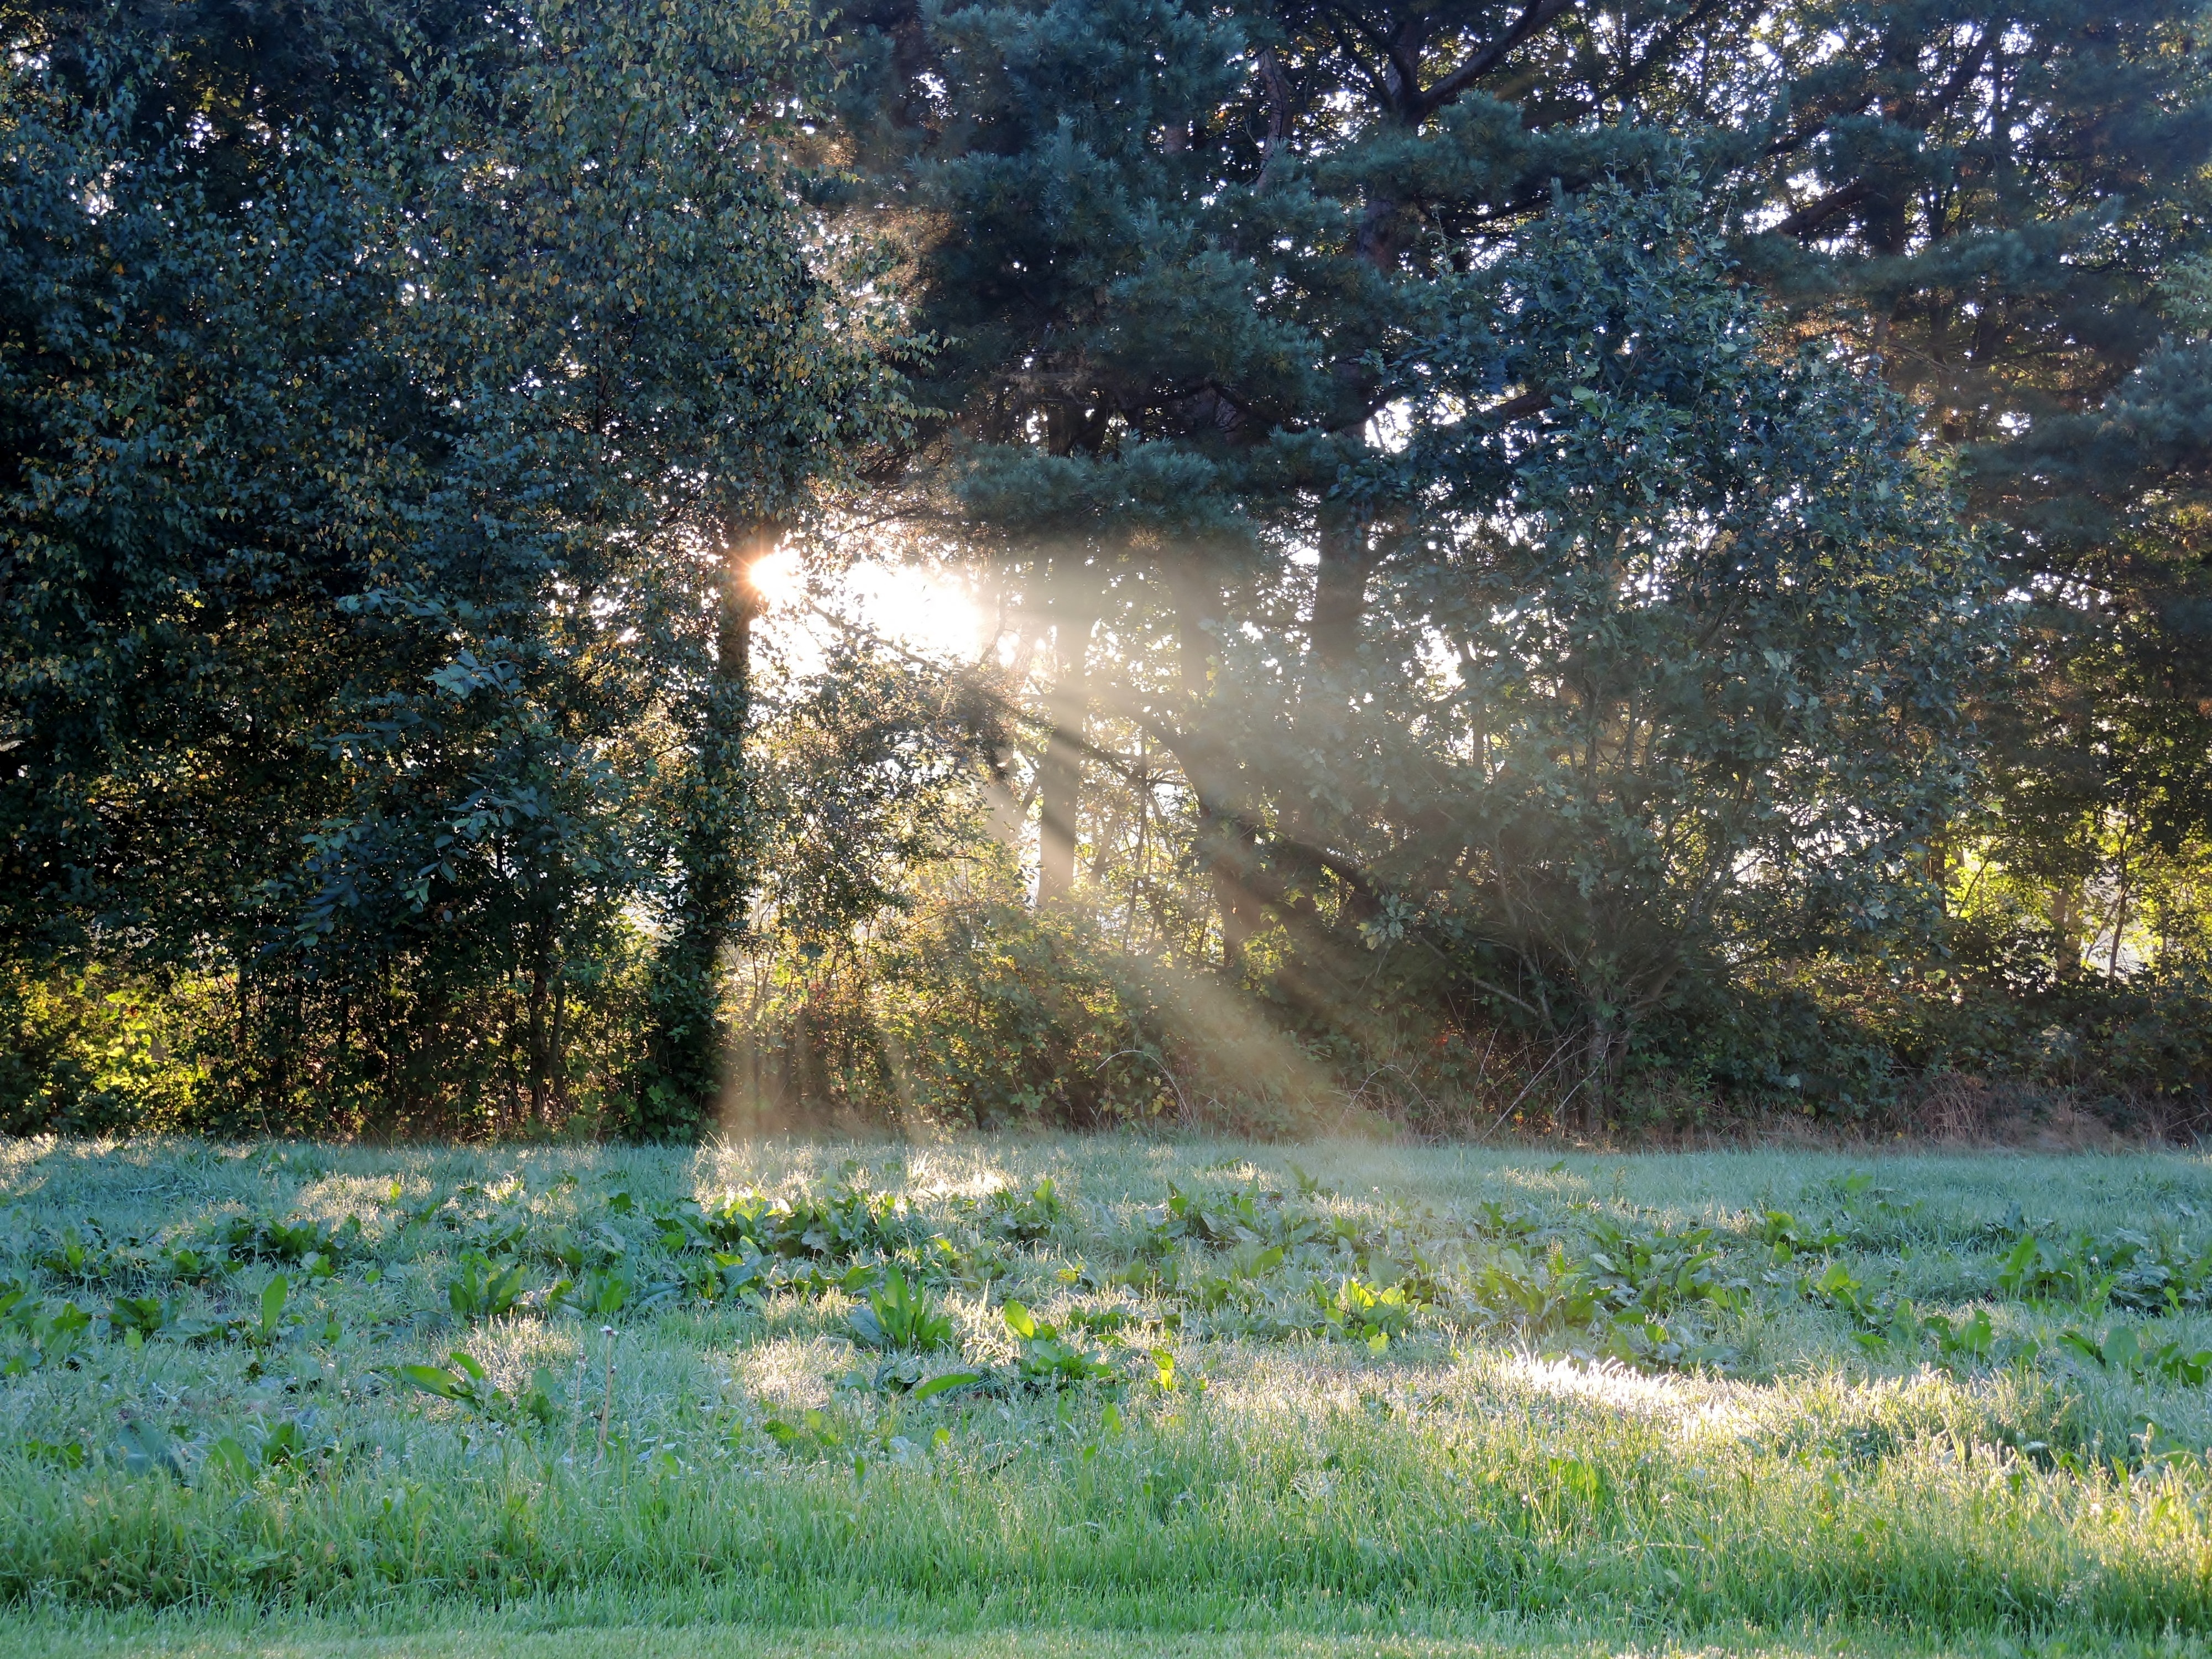
landscape, tree, nature, forest, grass, light, plant, lawn, meadow, sunlight, morning, leaf, flower, frost, reflection, autumn, garden, season, trees, leaves, woodland, habitat, sun rays, rural area, natural environment, atmospheric phenomenon, grass family, woody plant